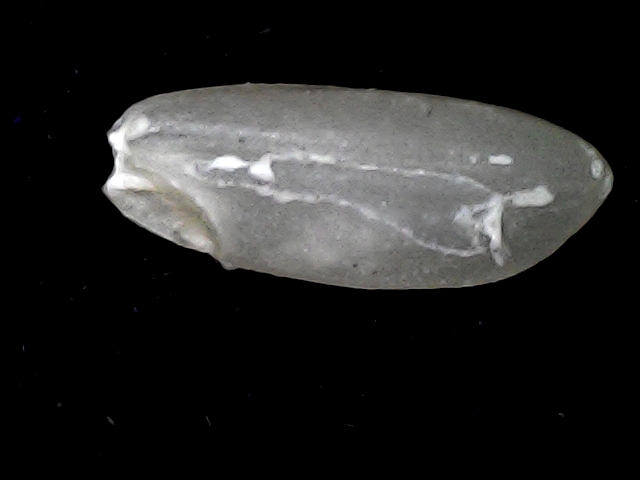
Rice variety: BD91